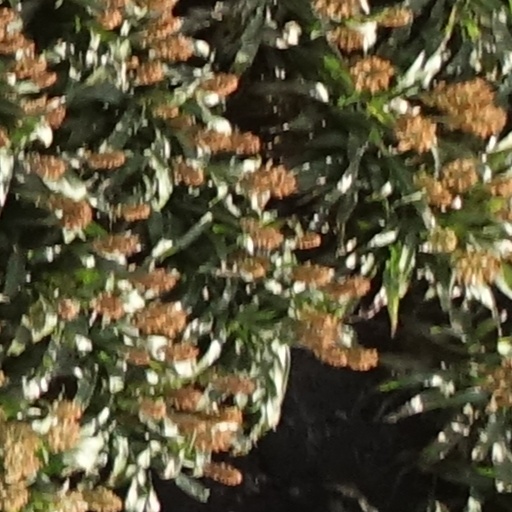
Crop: sorghum